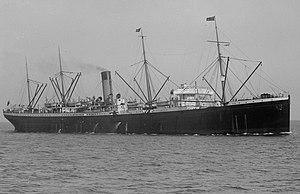
Le Suevic est un paquebot britannique mis en service en 1901. Il a été construit par les chantiers Harland and Wolff de Belfast, pour la White Star Line. C'est le cinquième et dernier navire de la classe Jubilee, mise en place à la fin du XIXᵉ siècle spécialement pour assurer la ligne Liverpool—Le Cap—Sydney.